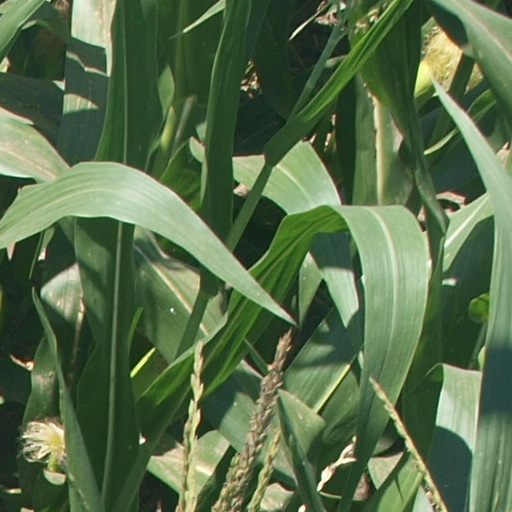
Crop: maize; corn